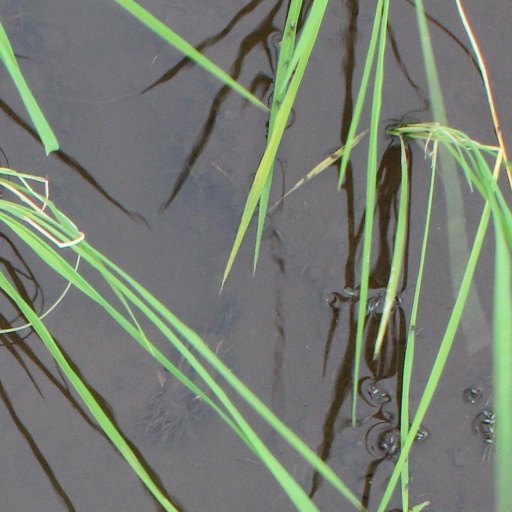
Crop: rice